Military oath

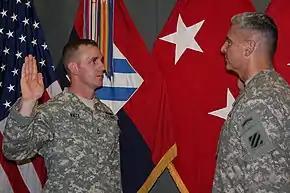
A member of the U.S. Army reaffirming their oath of enlistment

A military oath, also known as the oath of enlistment or swearing-in is an oath delivered by a conscript or volunteer upon enlisting into the state's armed forces. Various states have different phrasings of the oath, with the common component being the fidelity to the state and obedience to the superior officers. In the ancient times it was a very solemn procedure. In modern times, with many formal laws and regulations to maintain army discipline, it is still a solemn, but rather a formal event.